Protests against Rodrigo Duterte

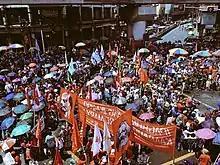
Labor Day 2018 mobilization

Duterte declared martial law in the whole Mindanao on May 23, 2017, following the crisis in Marawi between Philippine government security forces and militants affiliated with the Islamic State of Iraq and the Levant (ISIL), including the Maute and Abu Sayyaf Salafi jihadist groups. Martial law was extended three times.